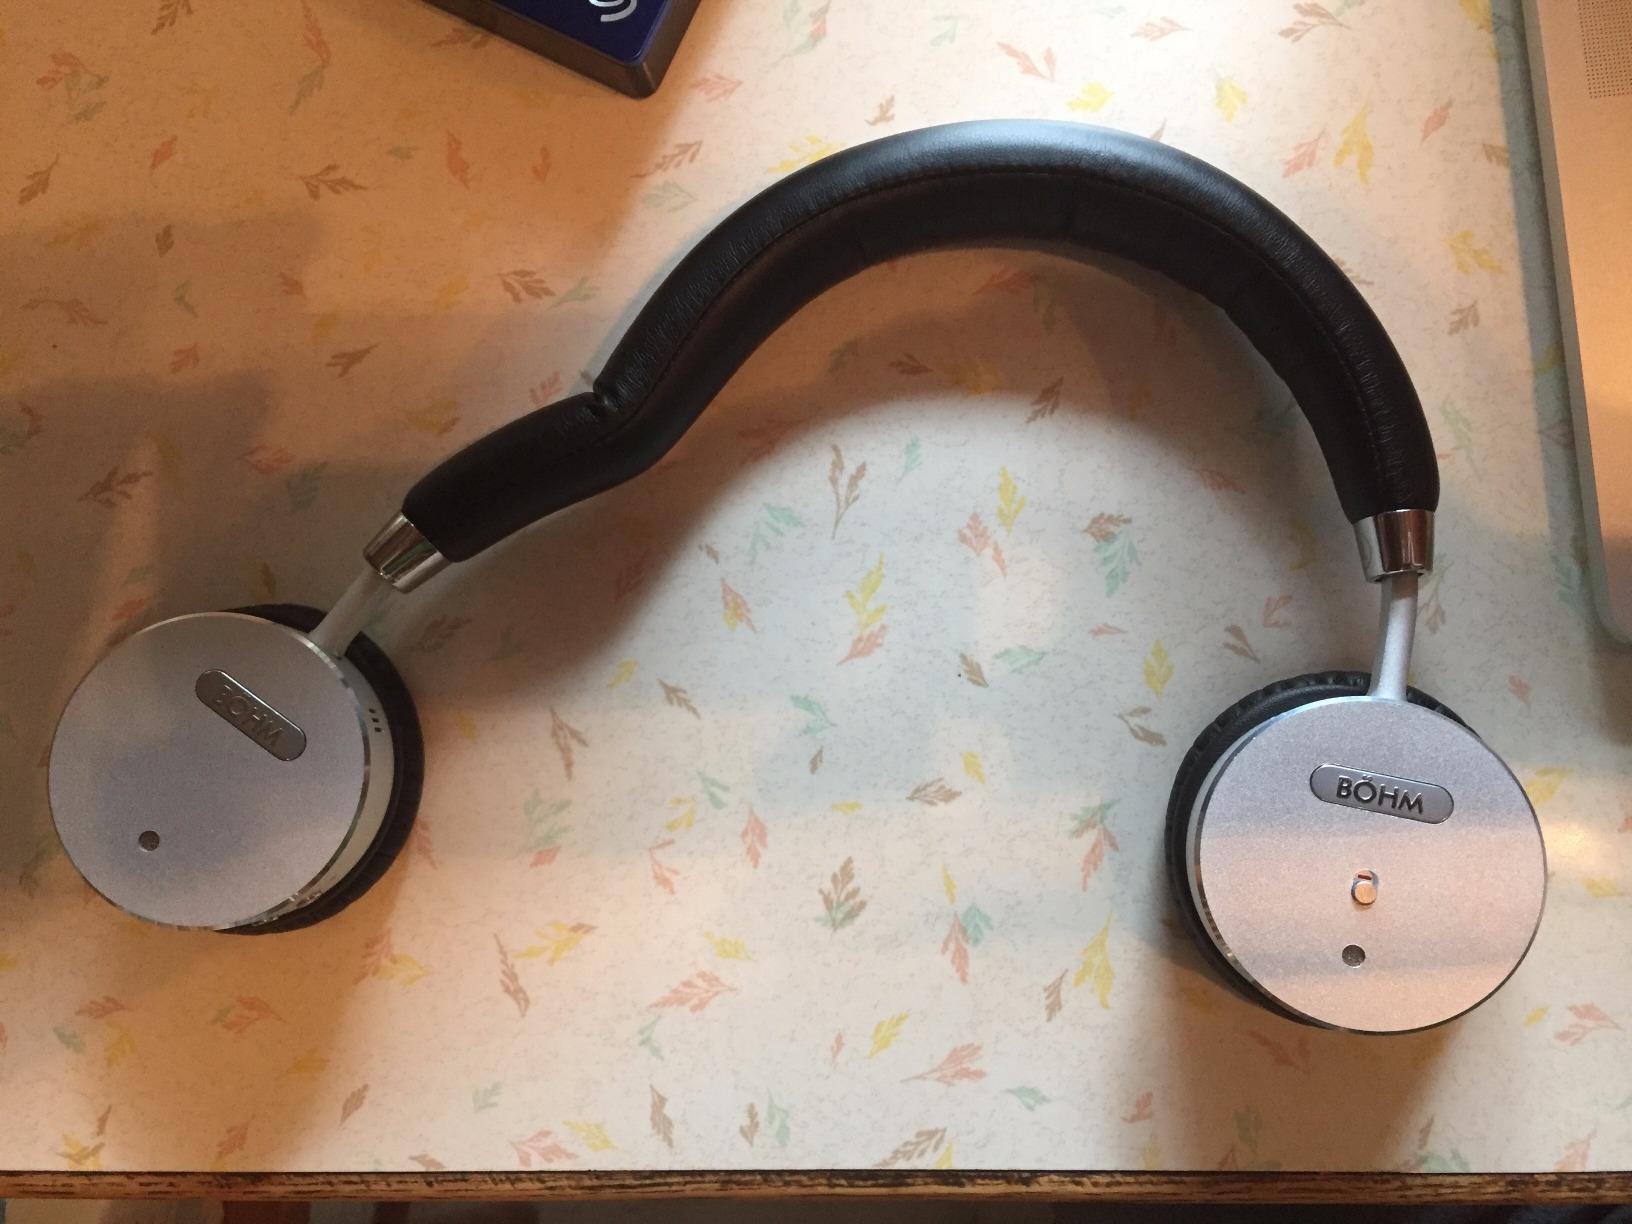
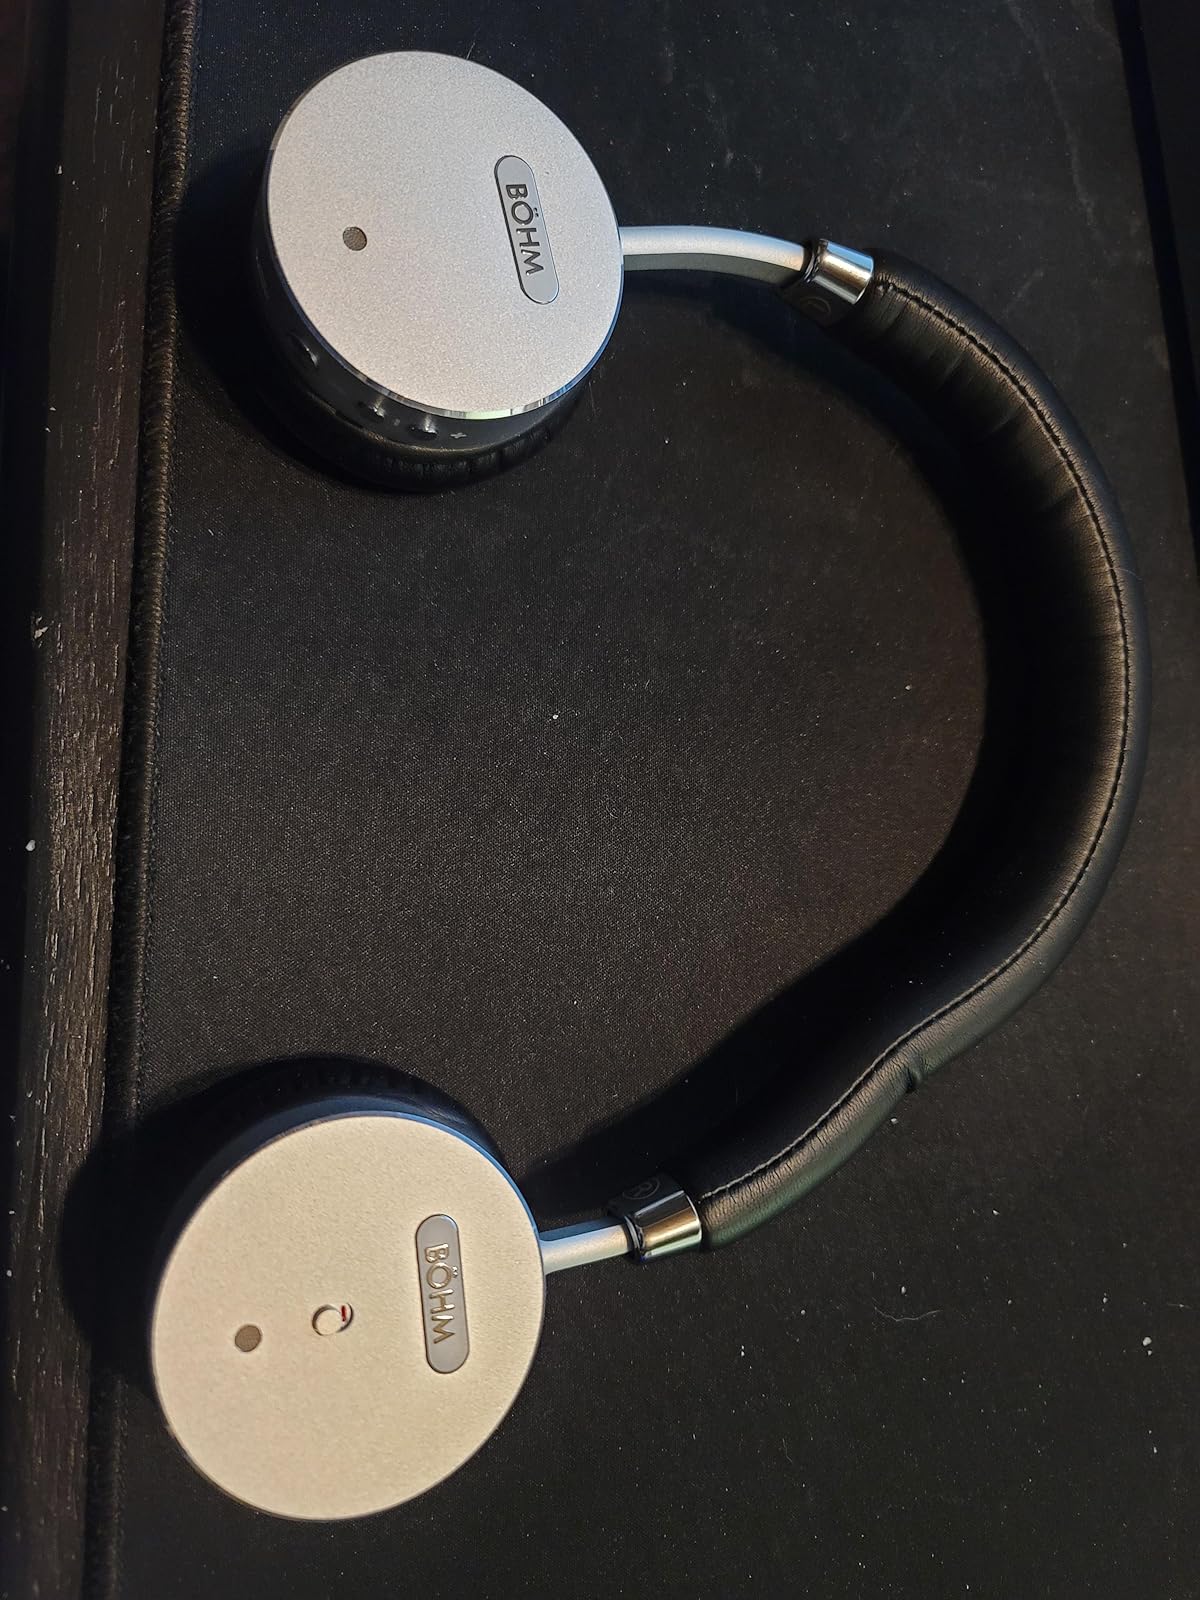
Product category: headphones
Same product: yes